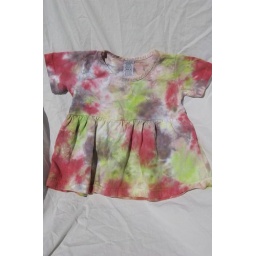
Farmer's daughter dress in red, pink, brown, and green